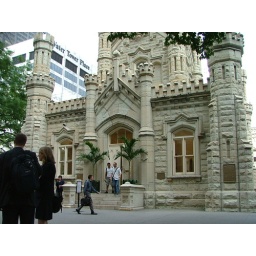
water towel in Chicago